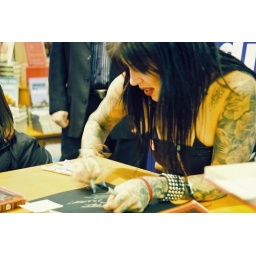
Kat Von D signs her new book in Toronto